Stan Musial

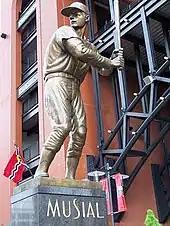
A bronze statue of baseball great Stan Musial

Musial made his major league debut during the second game of a doubleheader at Sportsman's Park on September 17, 1941. The Cardinals were in the midst of a pennant race with the Brooklyn Dodgers; in 12 games, Musial collected 20 hits for a .426 batting average. Despite Musial's late contributions, the Cardinals finished two and one-half games behind the 100-game-winning Dodgers.